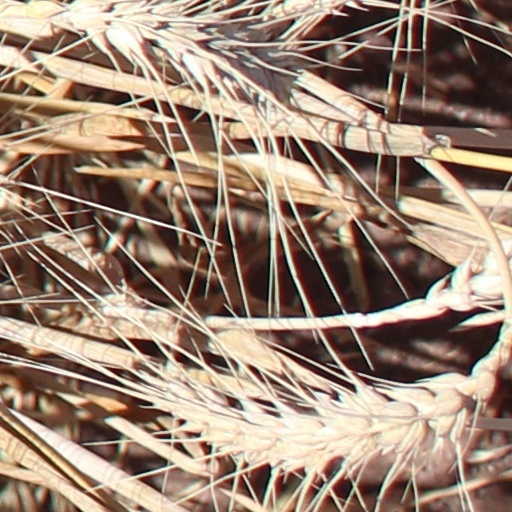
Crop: wheat